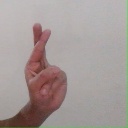
अक्षर: र